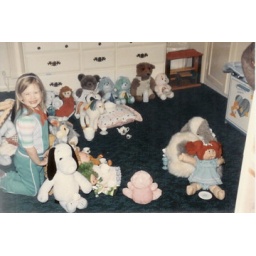
like i said, there's two kind of girls in the world...doll girls and stuffed animal girls. clearly, i am a stuffed animal girl.